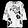
Label: Shirt